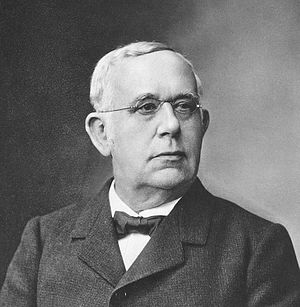
Adam Paulsen
Adam Frederik Wivet Paulsen var en dansk fysiker.